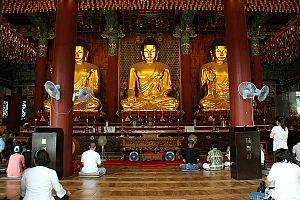
Séoul /se.ul/, officiellement la Ville spéciale de Séoul, est la capitale et la plus grande ville de la Corée du Sud. Si Séoul reste le siège de l'Assemblée nationale et de la présidence, nombre de ministères et d'institutions nationales ont été transférées dans la ville nouvelle de Sejong, capitale administrative de facto depuis 2013.